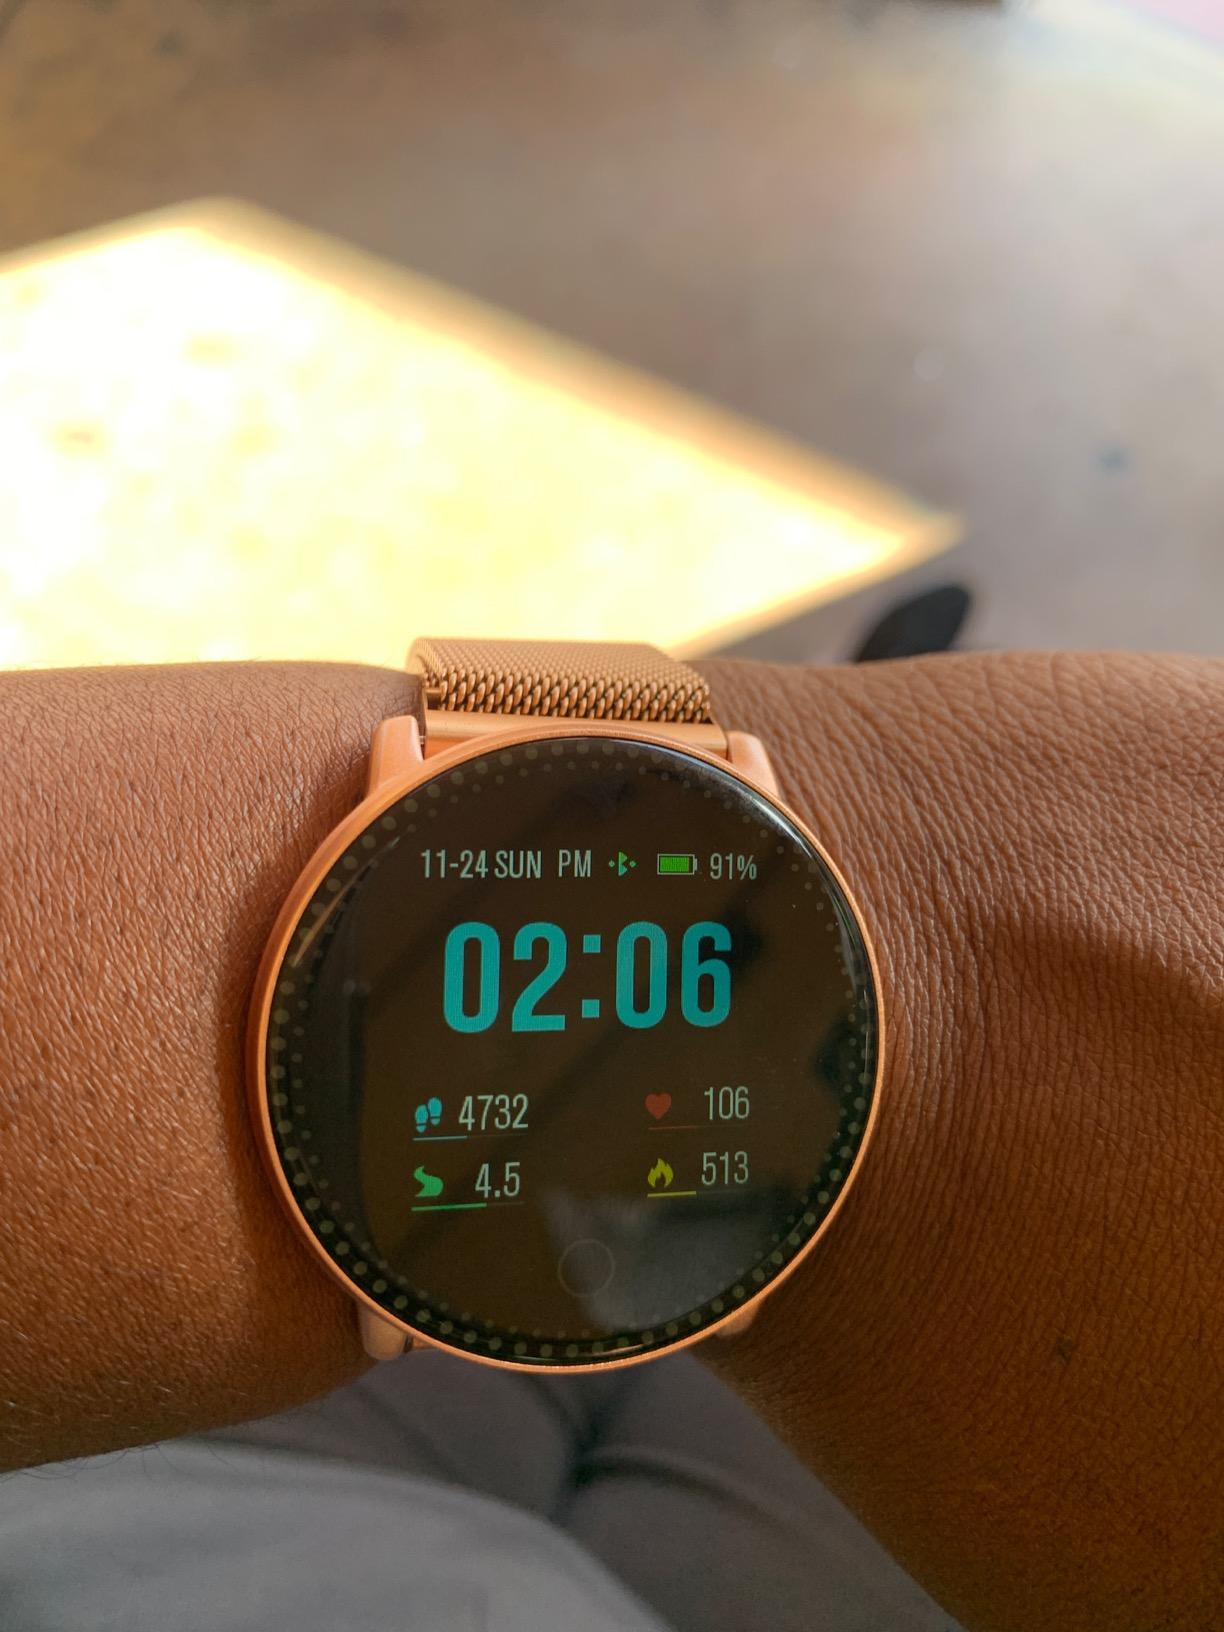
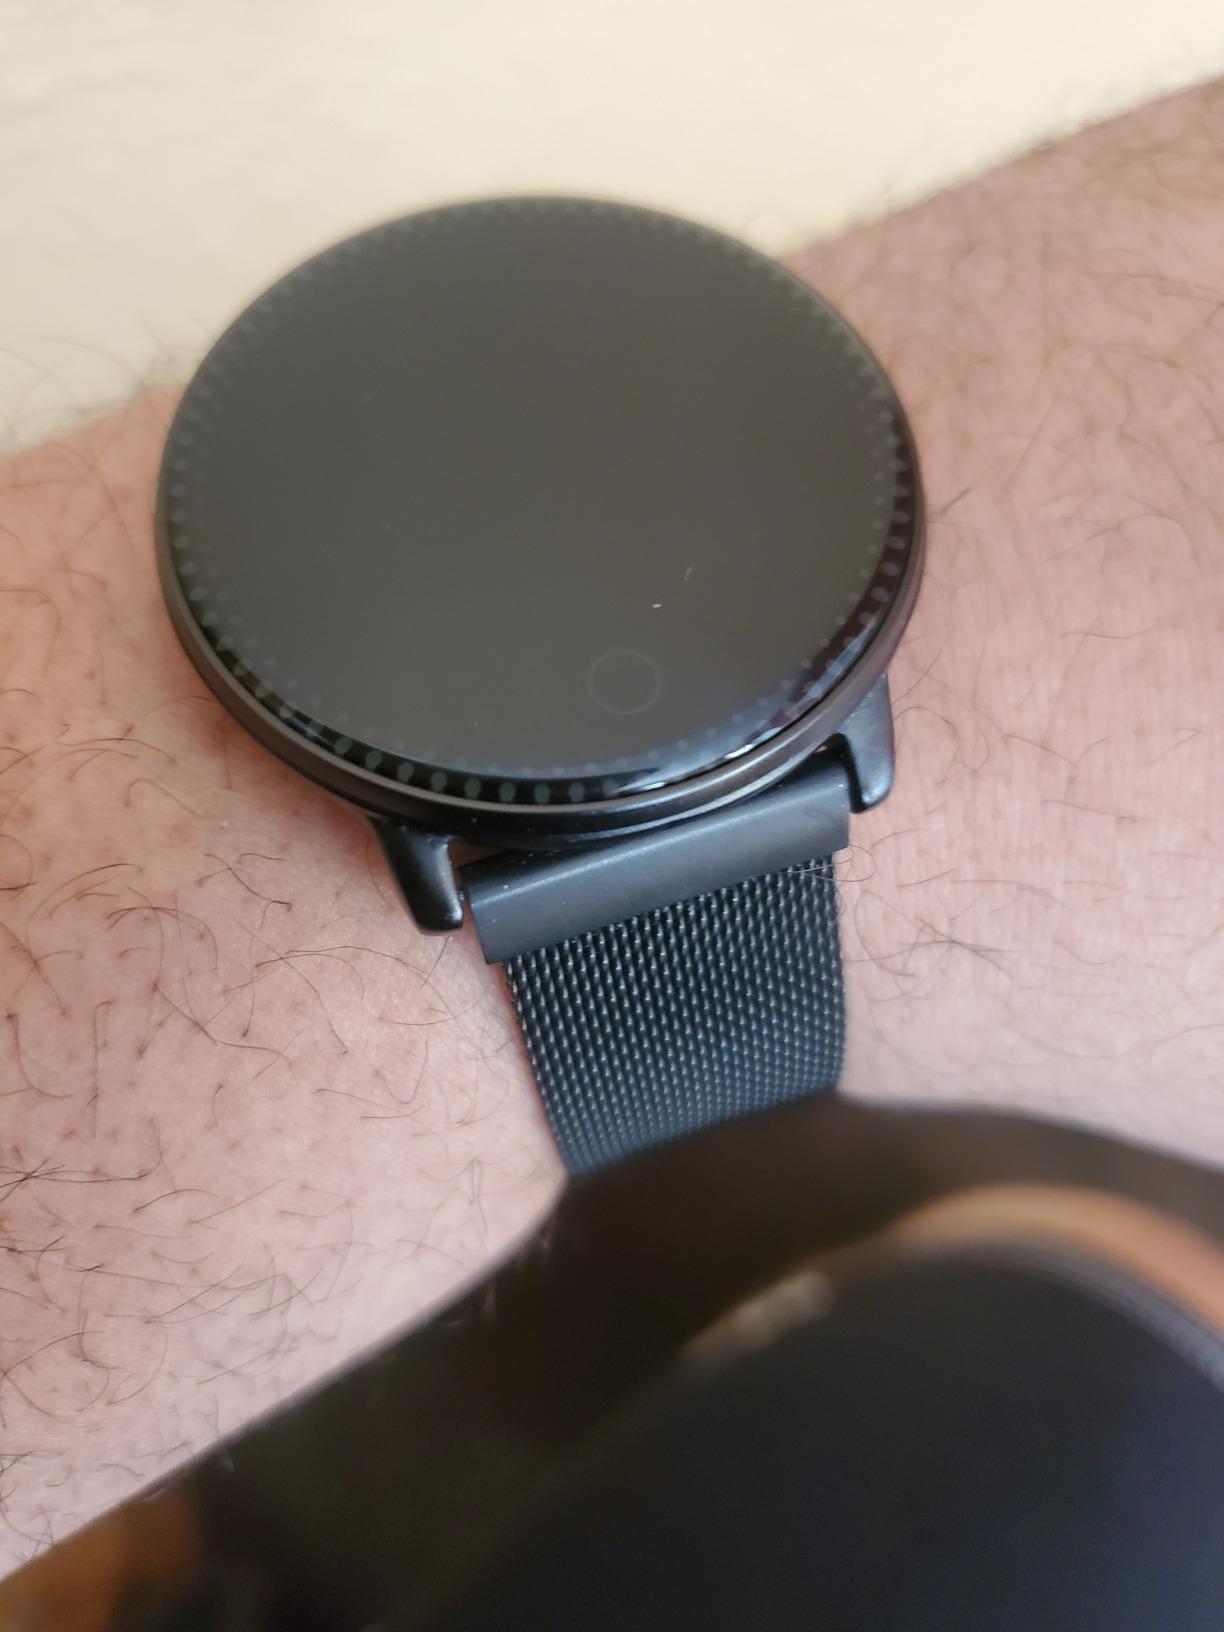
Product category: smartwatch
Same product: no